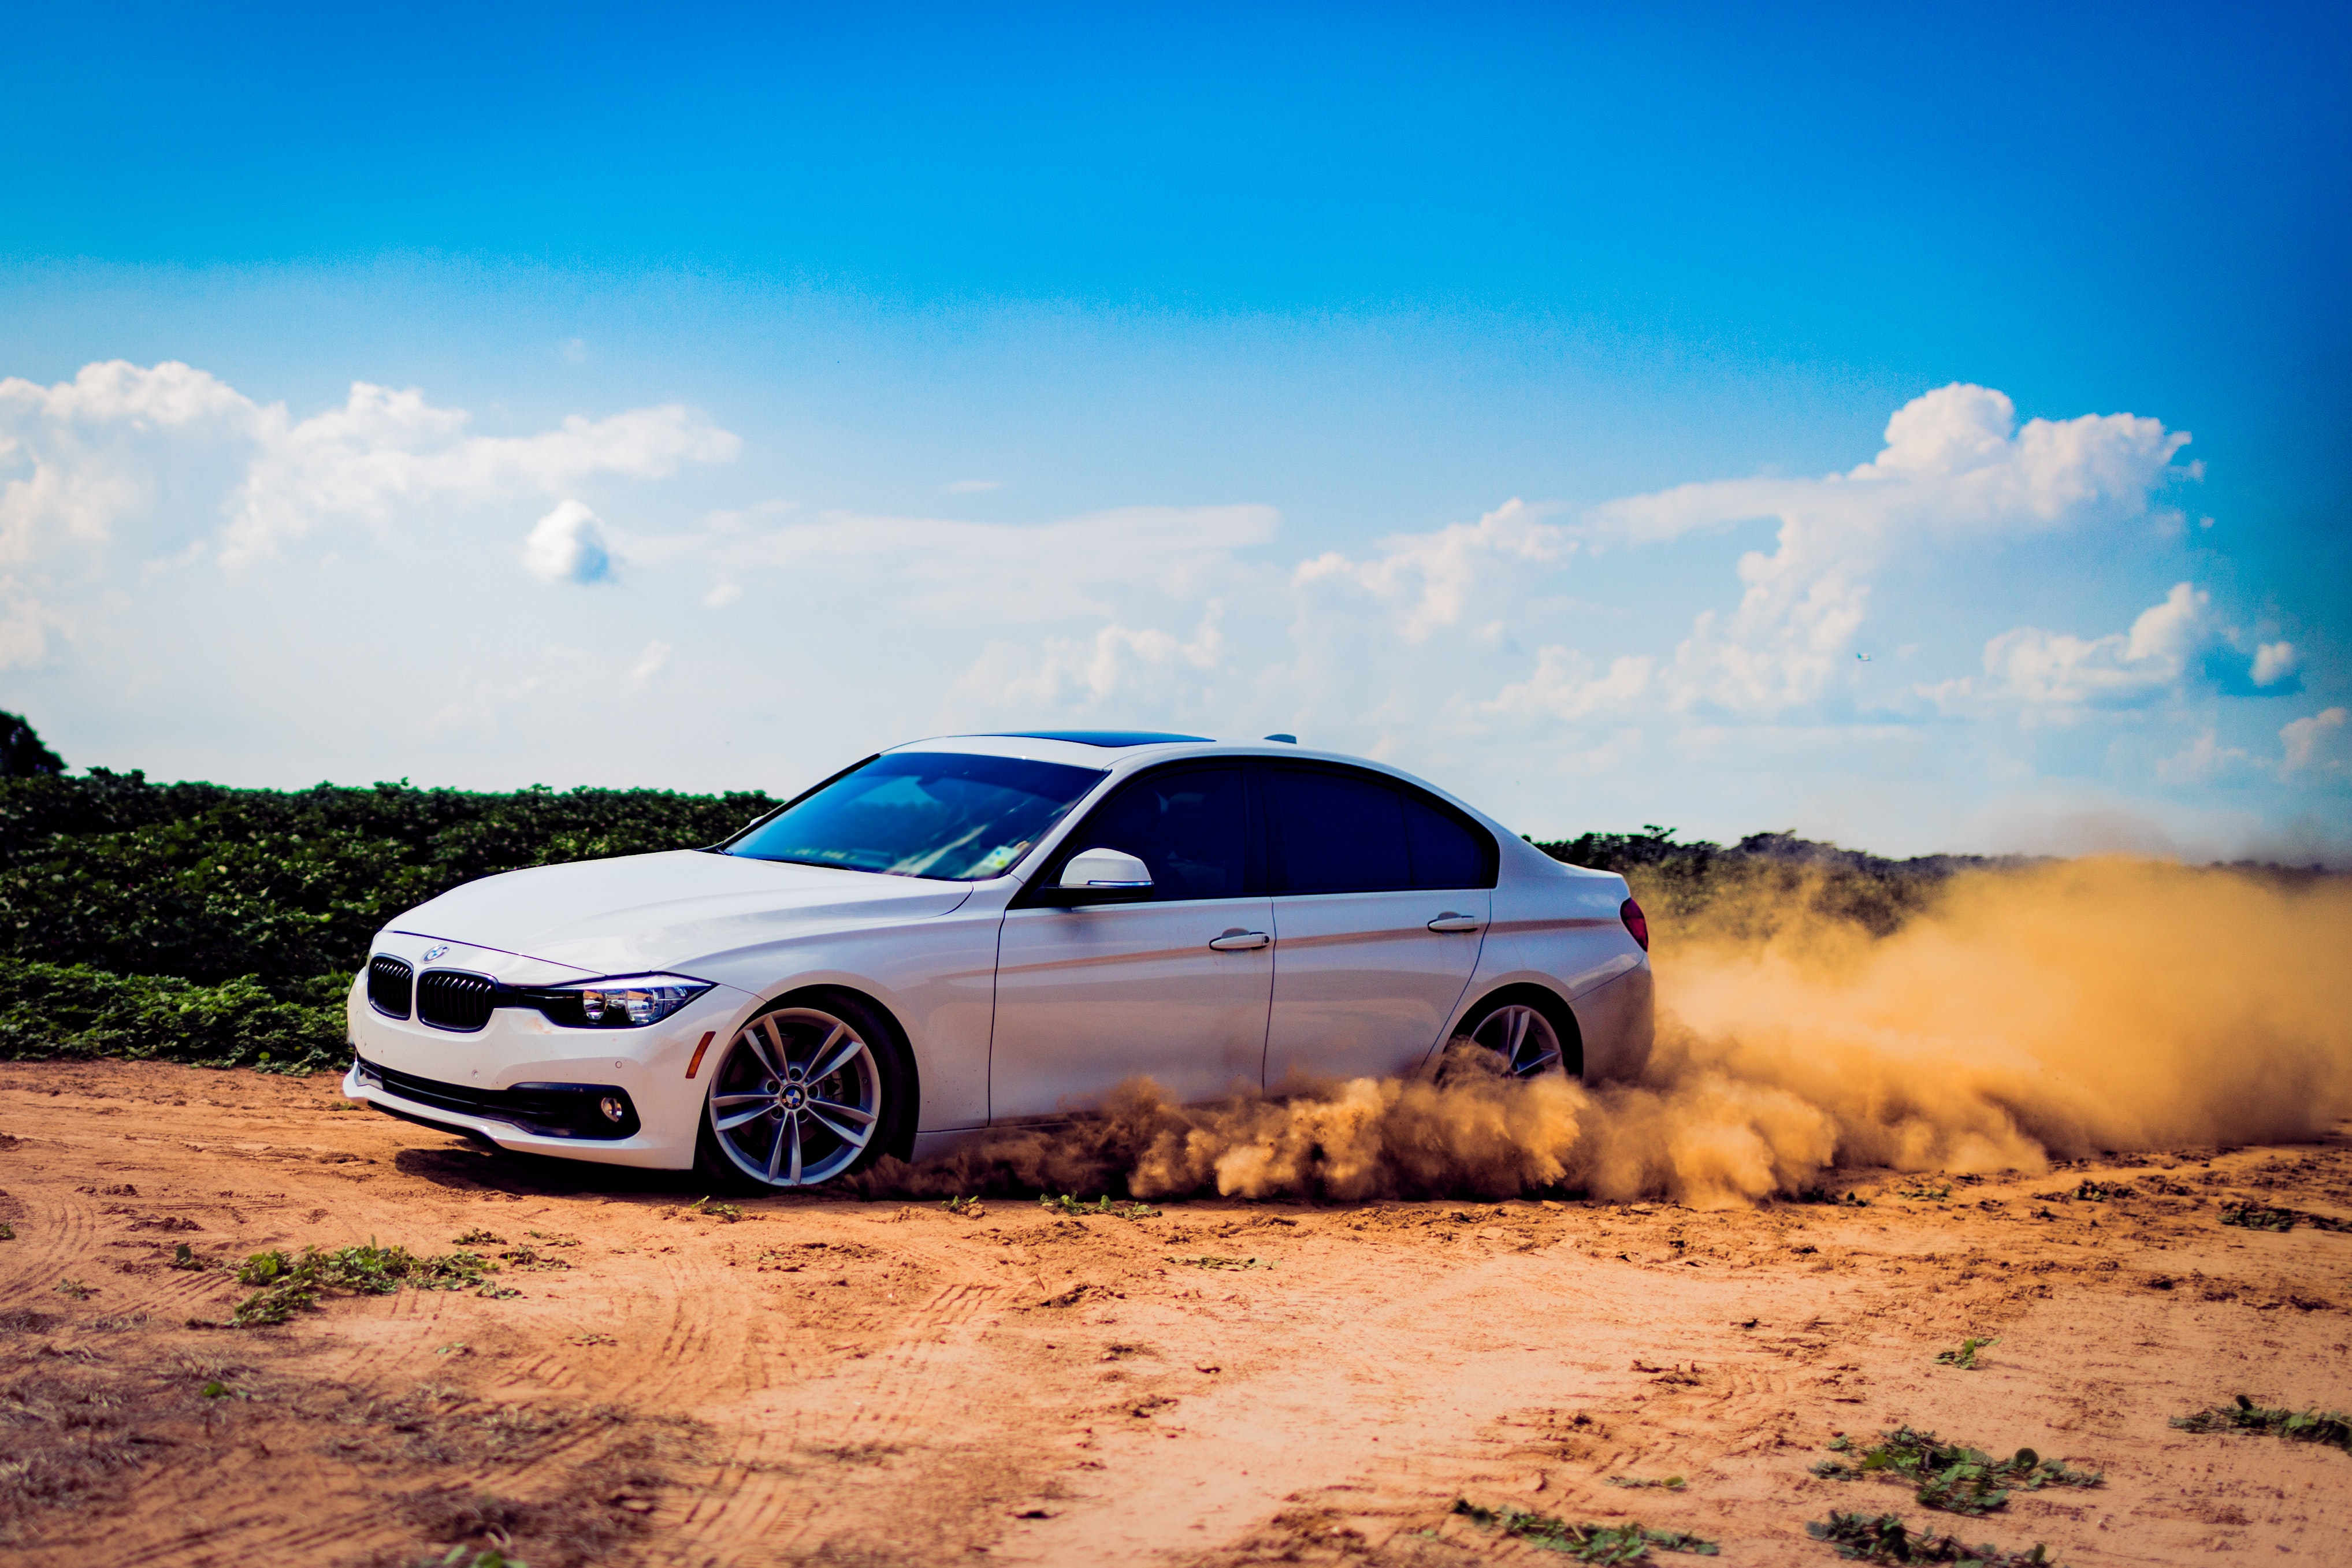
land vehicle, vehicle, car, automotive design, rim, personal luxury car, wheel, alloy wheel, sky, luxury vehicle, tire, automotive tire, mid size car, executive car, performance car, bmw, bumper, automotive exterior, sports car, automotive wheel system, rolling, sedan, landscape, bmw 3 series f30, family car, Bmw 3 series, road, sports sedan, coupe, compact car, driving, spoke, full size car, hood, hatchback, road trip, city car